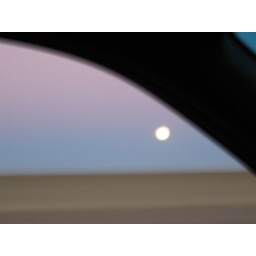
the moon over the bay through our car window